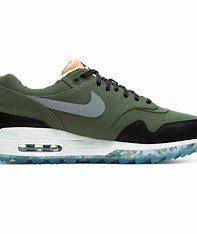
Brand: Nike
Model: Air Max 1 G